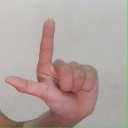
अक्षर: ल